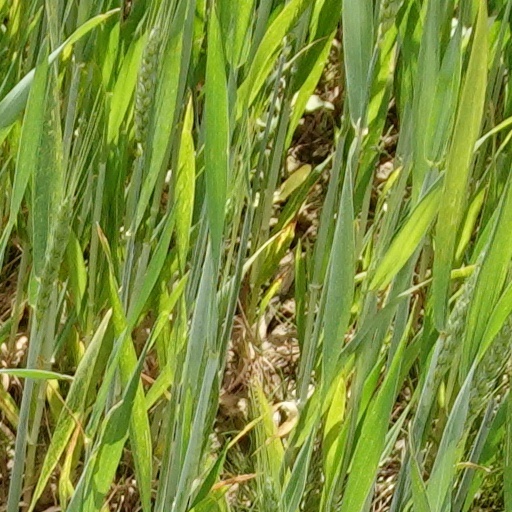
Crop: wheat